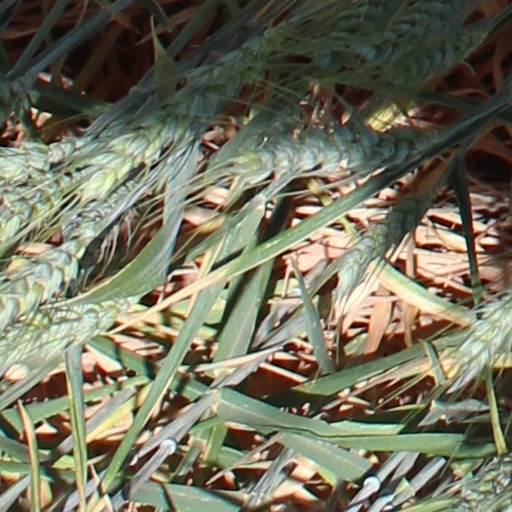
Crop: wheat